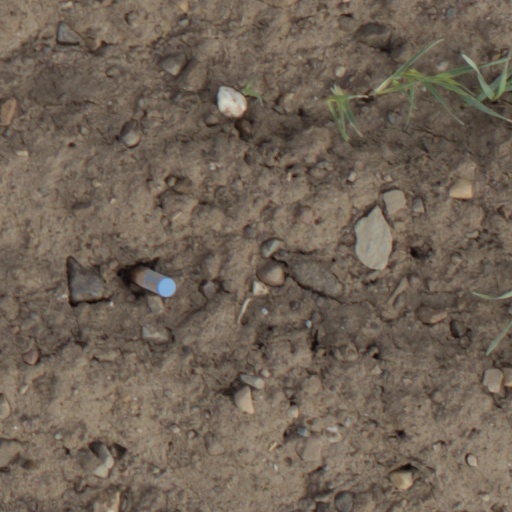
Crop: wheat